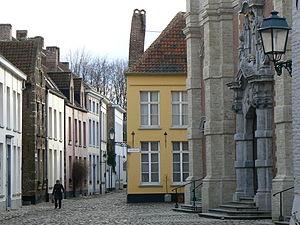
Le Béguinage de Lierre, situé à la périphérie sud de la petite ville flamande de Lierre, dans la province d'Anvers, fut fondé au bord de la Nèthe au milieu du XIIIᵉ siècle. Plusieurs fois fortement endommagé dans les premiers siècles de son histoire, soit accidentellement par des incendies, soit délibérément durant les guerres de religion, il atteignit son apogée au début du XVIIIᵉ siècle, tant pour ses effectifs de béguines que pour l’extension de son site. À la fin du XVIIIᵉ siècle, dans la foulée de la Révolution française, il fut supprimé et ses biens confisqués ou vendus à l’encan. Après le Concordat, les béguines, aidées de quelques mécènes, tentèrent de racheter leurs maisons, mais échouèrent, face à la baisse inexorable du nombre de vocations dans les décennies suivantes, à faire du béguinage le monde clos et réservé qu’il fut, des particuliers ordinaires venant en effet occuper de plus en plus nombreux les maisonnettes laissées vacantes par les béguines.
Le terme de béguinage peut désigner soit une communauté autonome de religieuses, en particulier en Europe du Nord, soit un ensemble de bâtiments intégrés, généralement construits autour d'une cour arborée, hébergeant une telle communauté, et comprenant non seulement les installations domestiques et monastiques, mais aussi des ateliers utilisés par la communauté, et une infirmerie.